Battle of Thermopylae

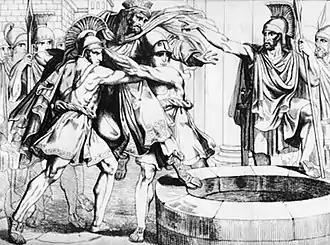
The Spartans throw Persian envoys into a well

Darius sent emissaries to all the Greek city-states in 491 BC asking for a gift of "earth and water" as tokens of their submission to him. Having had a demonstration of his power the previous year, the majority of Greek cities duly obliged. In Athens, however, the ambassadors were put on trial and then executed by throwing them in a pit; in Sparta, they were simply thrown down a well. This meant that Sparta was also effectively at war with Persia. However, in order to appease the Persian king somewhat, two Spartans were voluntarily sent to Susa for execution, in atonement for the death of the Persian heralds.